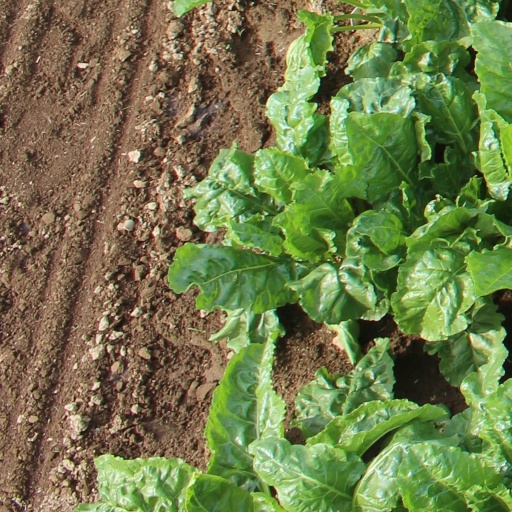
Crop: sugar beet